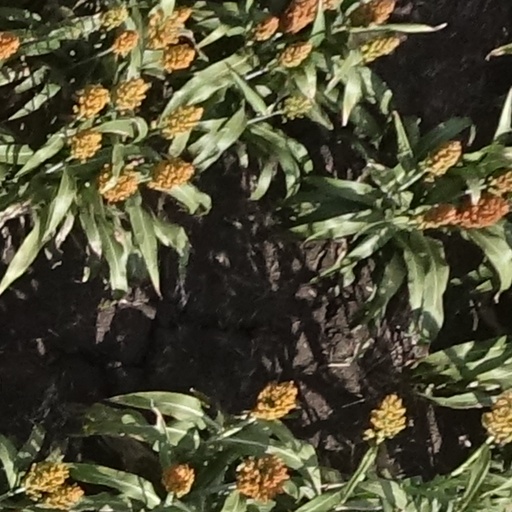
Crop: sorghum